Gears of War (video game)

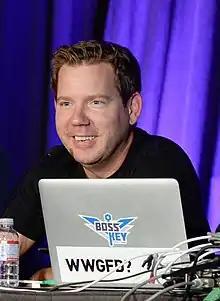
Cliff Bleszinski served as the lead designer on "Gears of War."

According to Rod Fergusson, the game was at one point intended to be a horror game influenced by "Band of Brothers", "Resident Evil 4" and "Kill Switch". A romance subplot was considered for the game but was eventually dropped. In an interview with Cliff Bleszinski, lead developer for Epic Games, he cites three games that were the primary influences in the game's design, including the pacing and over-the-shoulder third-person perspective from "Resident Evil 4" and the tactical-cover system from "Kill Switch"; Bleszinski also cited "Bionic Commando"s influence on the cover system, equating the actions of moving from cover to cover as similar to the action of swinging from platform to platform in the latter game. These design choices reflect themselves in the gameplay, as "Gears of War" focuses mainly on squad team-based and cover-dependent tactics with limited weapons rather than brute force. Bleszinski also cited the influence of "The Legend of Zelda", including its storytelling and world-building elements, acquiring and mastering of tools, and underground environments. The game's title itself is a homage to "Metal Gear", an early formative influence on Bleszinski. The total cost of development was $10 million, according to Epic's Mark Rein, and 20 to 30 people were involved with the development at any time. However, these figures do not include the proprietary Unreal Engine 3.